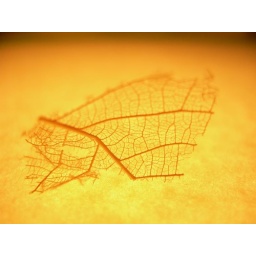
a part of the dried leaf kept on a sheet of paper ona glass table with light from below